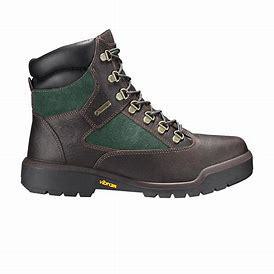
Brand: Timberland
Model: 6 Inch Field